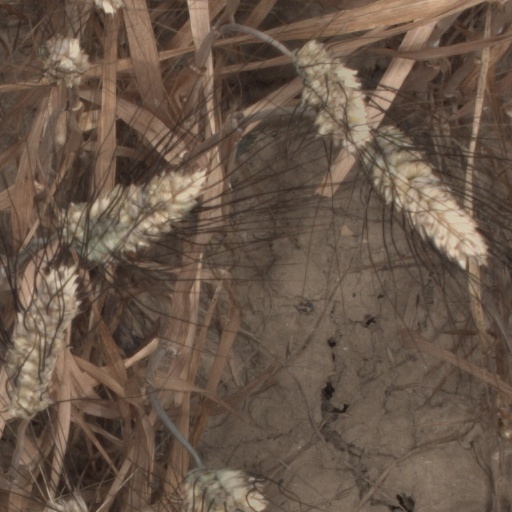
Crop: wheat